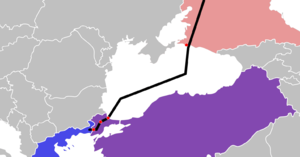
Turkish Stream ou TurkStream est un projet de gazoduc allant de la Russie à la Turquie à travers la mer Noire. Le gazoduc est prévu pour faire transiter 31,5 milliards de mètres cubes de gaz vers l’Europe. Il a été annoncé par le président russe Vladimir Poutine le 1ᵉʳ décembre 2014 durant une visite en Turquie.